Black Bullet

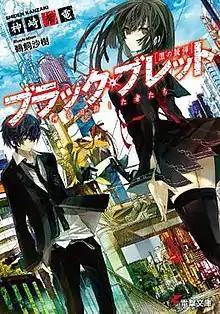
Cover of the first light novel volume

is a Japanese light novel series written by Shiden Kanzaki and illustrated by Saki Ukai, published under ASCII Media Works's Dengeki Bunko imprint. The story takes place during a parasitic epidemic, and follows Rentarō Satomi and Enju Aihara, two Civil Security workers who take missions to protect the Tokyo Area from destruction.